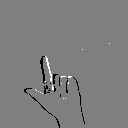
ASL letter: l